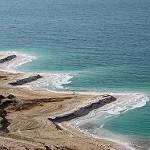
Label: sea